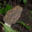
Label: mushroom